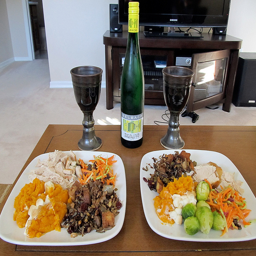
Two plates of food  and two glasses of wine placed on a table.
Two large white plates filled with vegetables sit nest to a bottle of wine and pewter wine glasses.
2 plates of food, 2 goblets, and a bottle of wine on the living room table.
Two plates containing vegetables, and two goblets with a bottle of wine are arranged on a table.
There are two white plates of food and whine